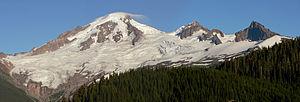
Le mont Baker, en anglais Mount Baker, également appelé la montaña del Carmelo, Koma Kulshan, Puk'h'kowitz, Quick-Sman-Ik en nooksack ou encore Tukullum, est un sommet de la chaîne des Cascades situé au Nord-Ouest Pacifique. Volcan considéré comme actif culminant à 3 285 mètres d'altitude, il constitue un danger pour les populations environnantes du comté de Whatcom et même du Canada, Vancouver ne se trouvant qu'à environ cent kilomètres au nord-ouest.